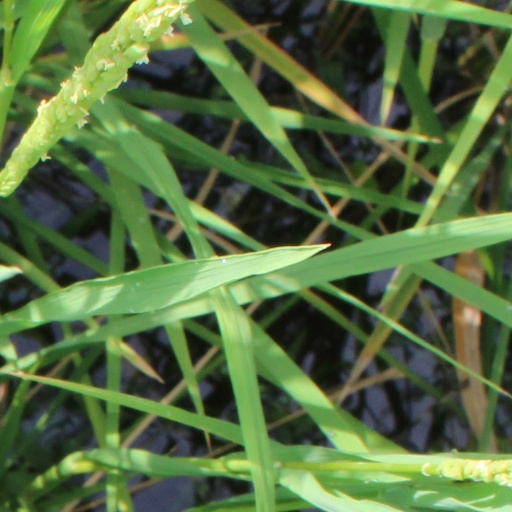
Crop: rice